Chaonians

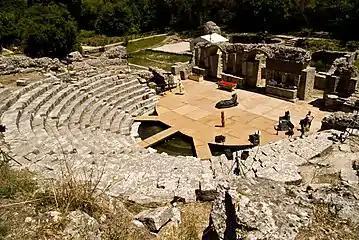
The theatre of Bouthroton built during the Hellenistic period

Hammond (1982) suggests that the lack of ancient Greek colonies in the territories of where Chaonians are attested since the classical era is linked to Chaonian control over this area which prevented the Greek city-states from establishing colonies.